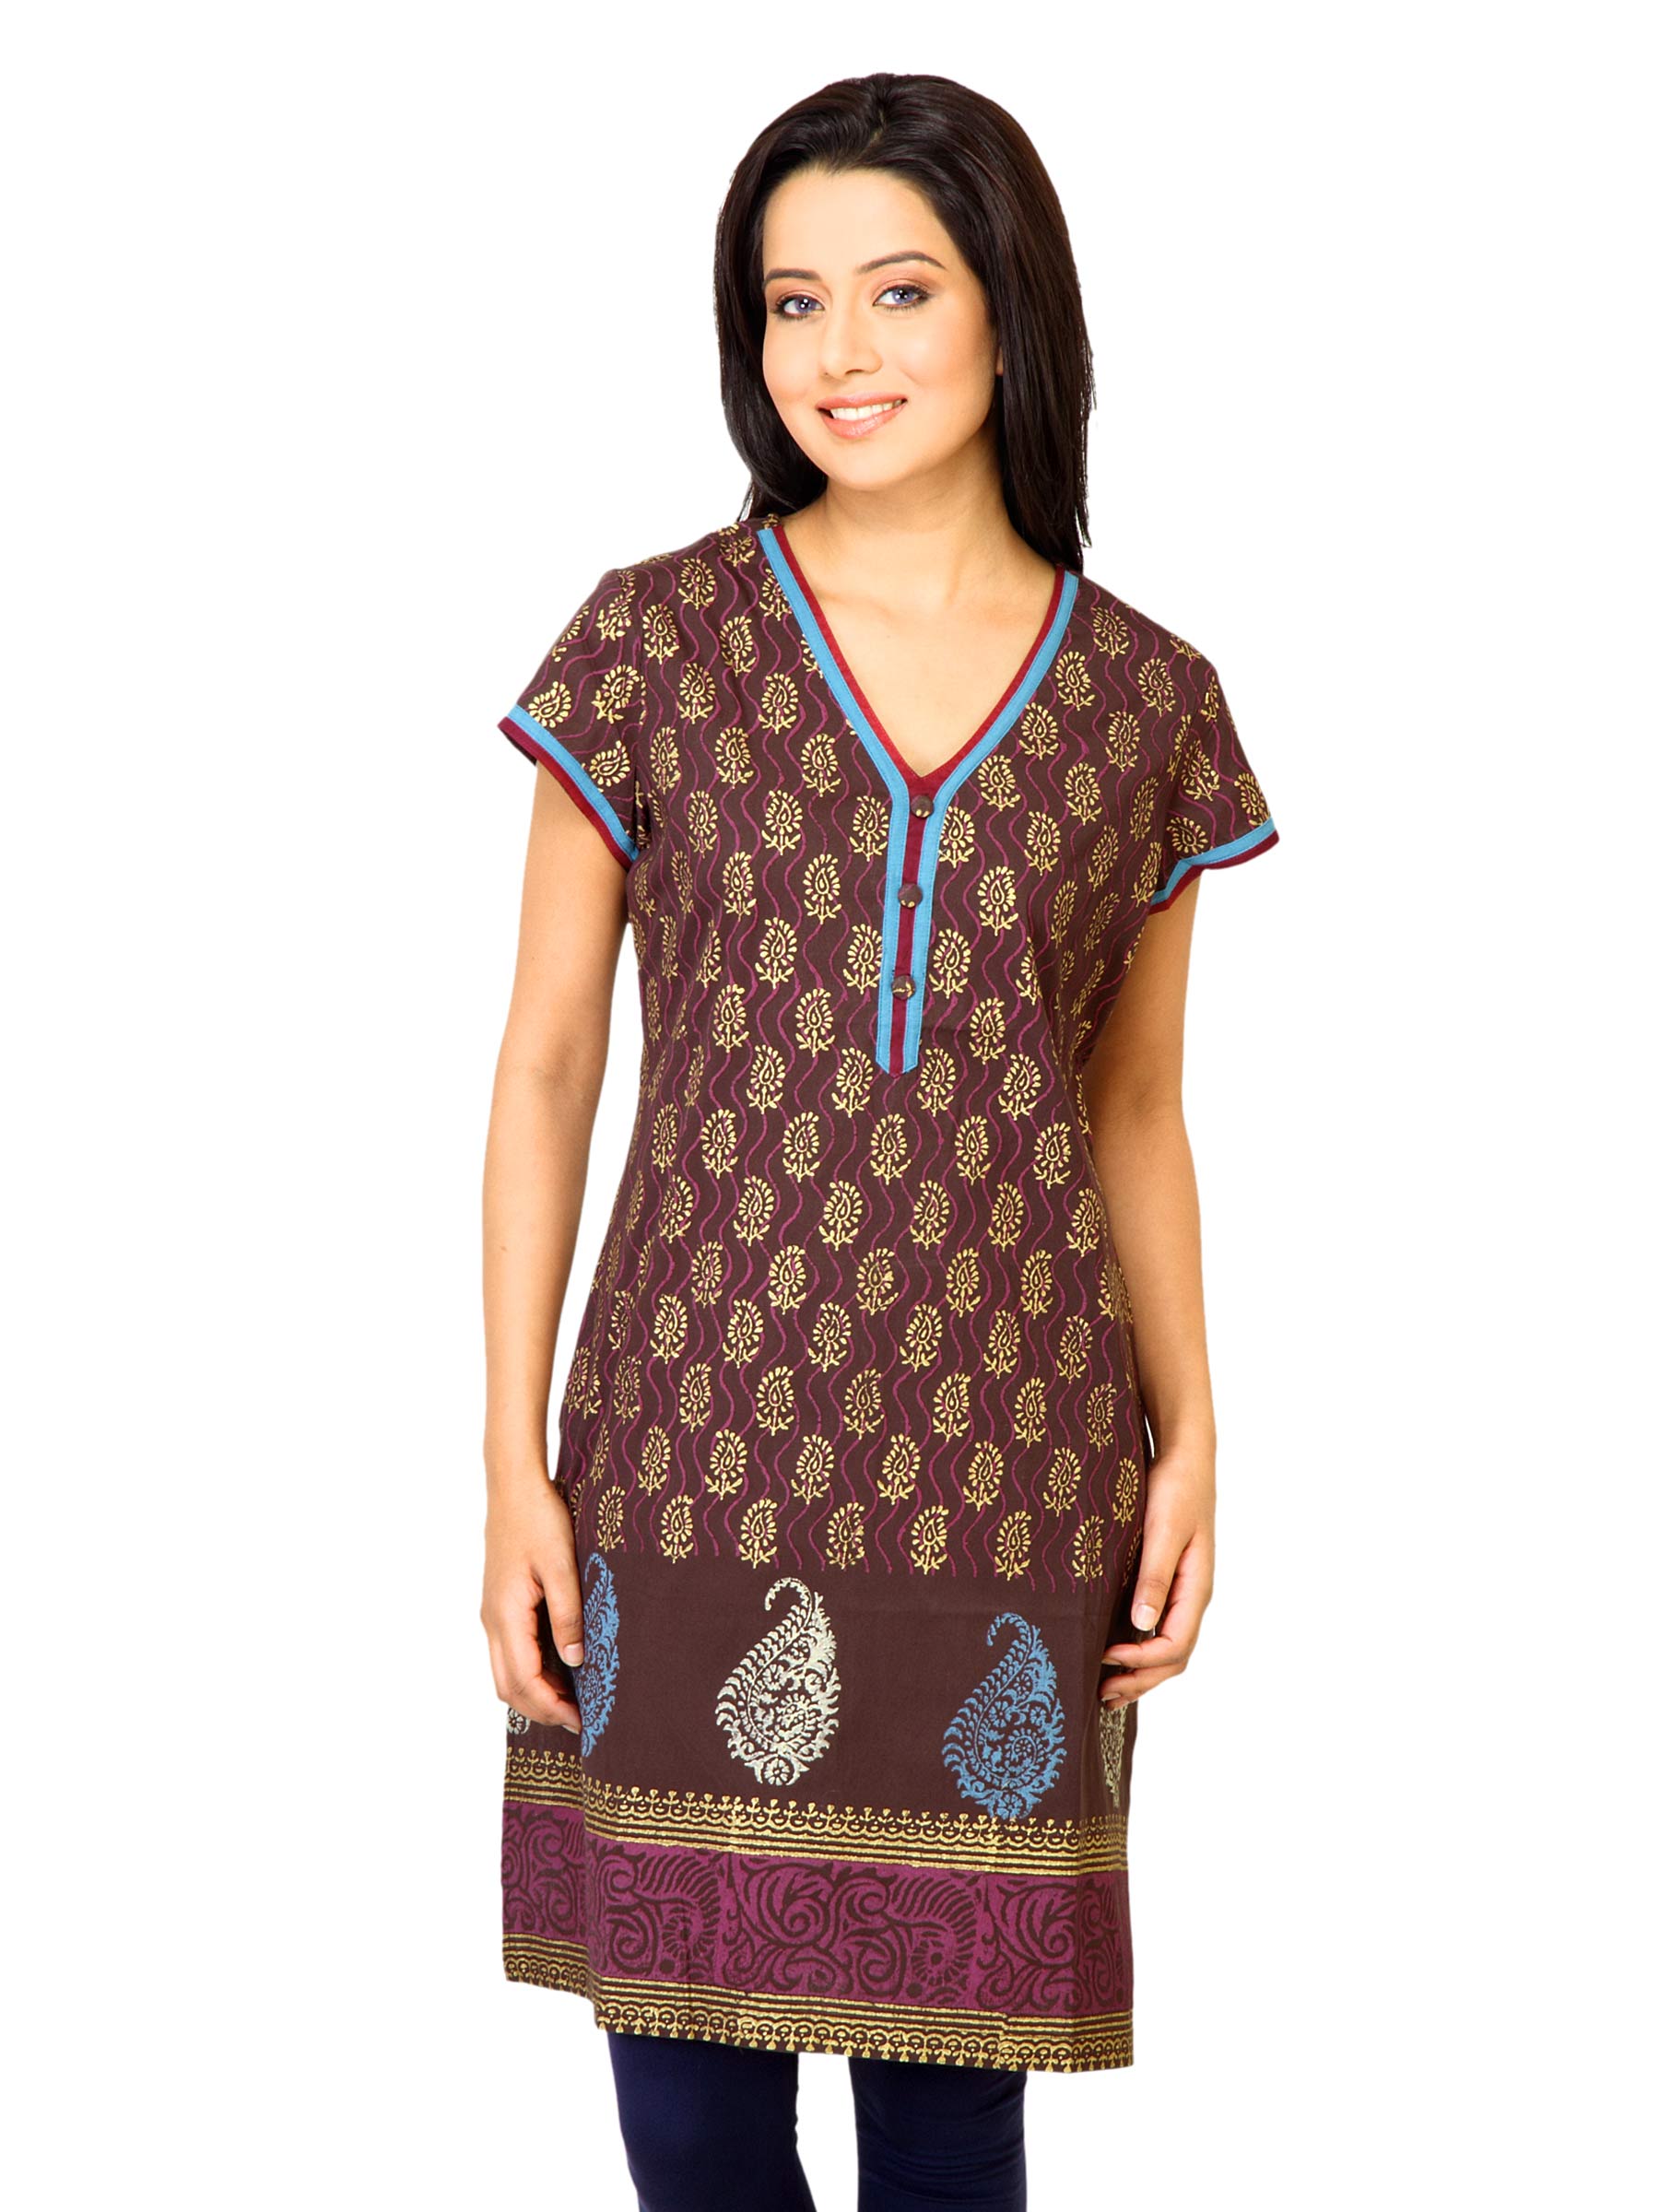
Diva Women Printed Brown Kurta
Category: Apparel / Topwear / Kurtas
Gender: Women
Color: Brown
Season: Fall 2011
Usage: Ethnic